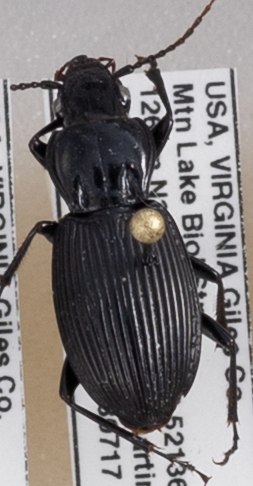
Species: Pterostichus lachrymosus
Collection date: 2018-07-17 04:00:00
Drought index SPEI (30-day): -0.508
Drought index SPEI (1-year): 0.348
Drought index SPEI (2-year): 0.32